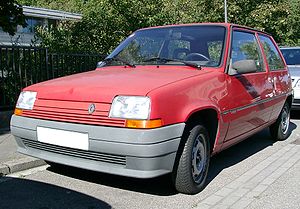
Renault 5 / Billeder
Renault 5 var en minibil fra franske Renault.